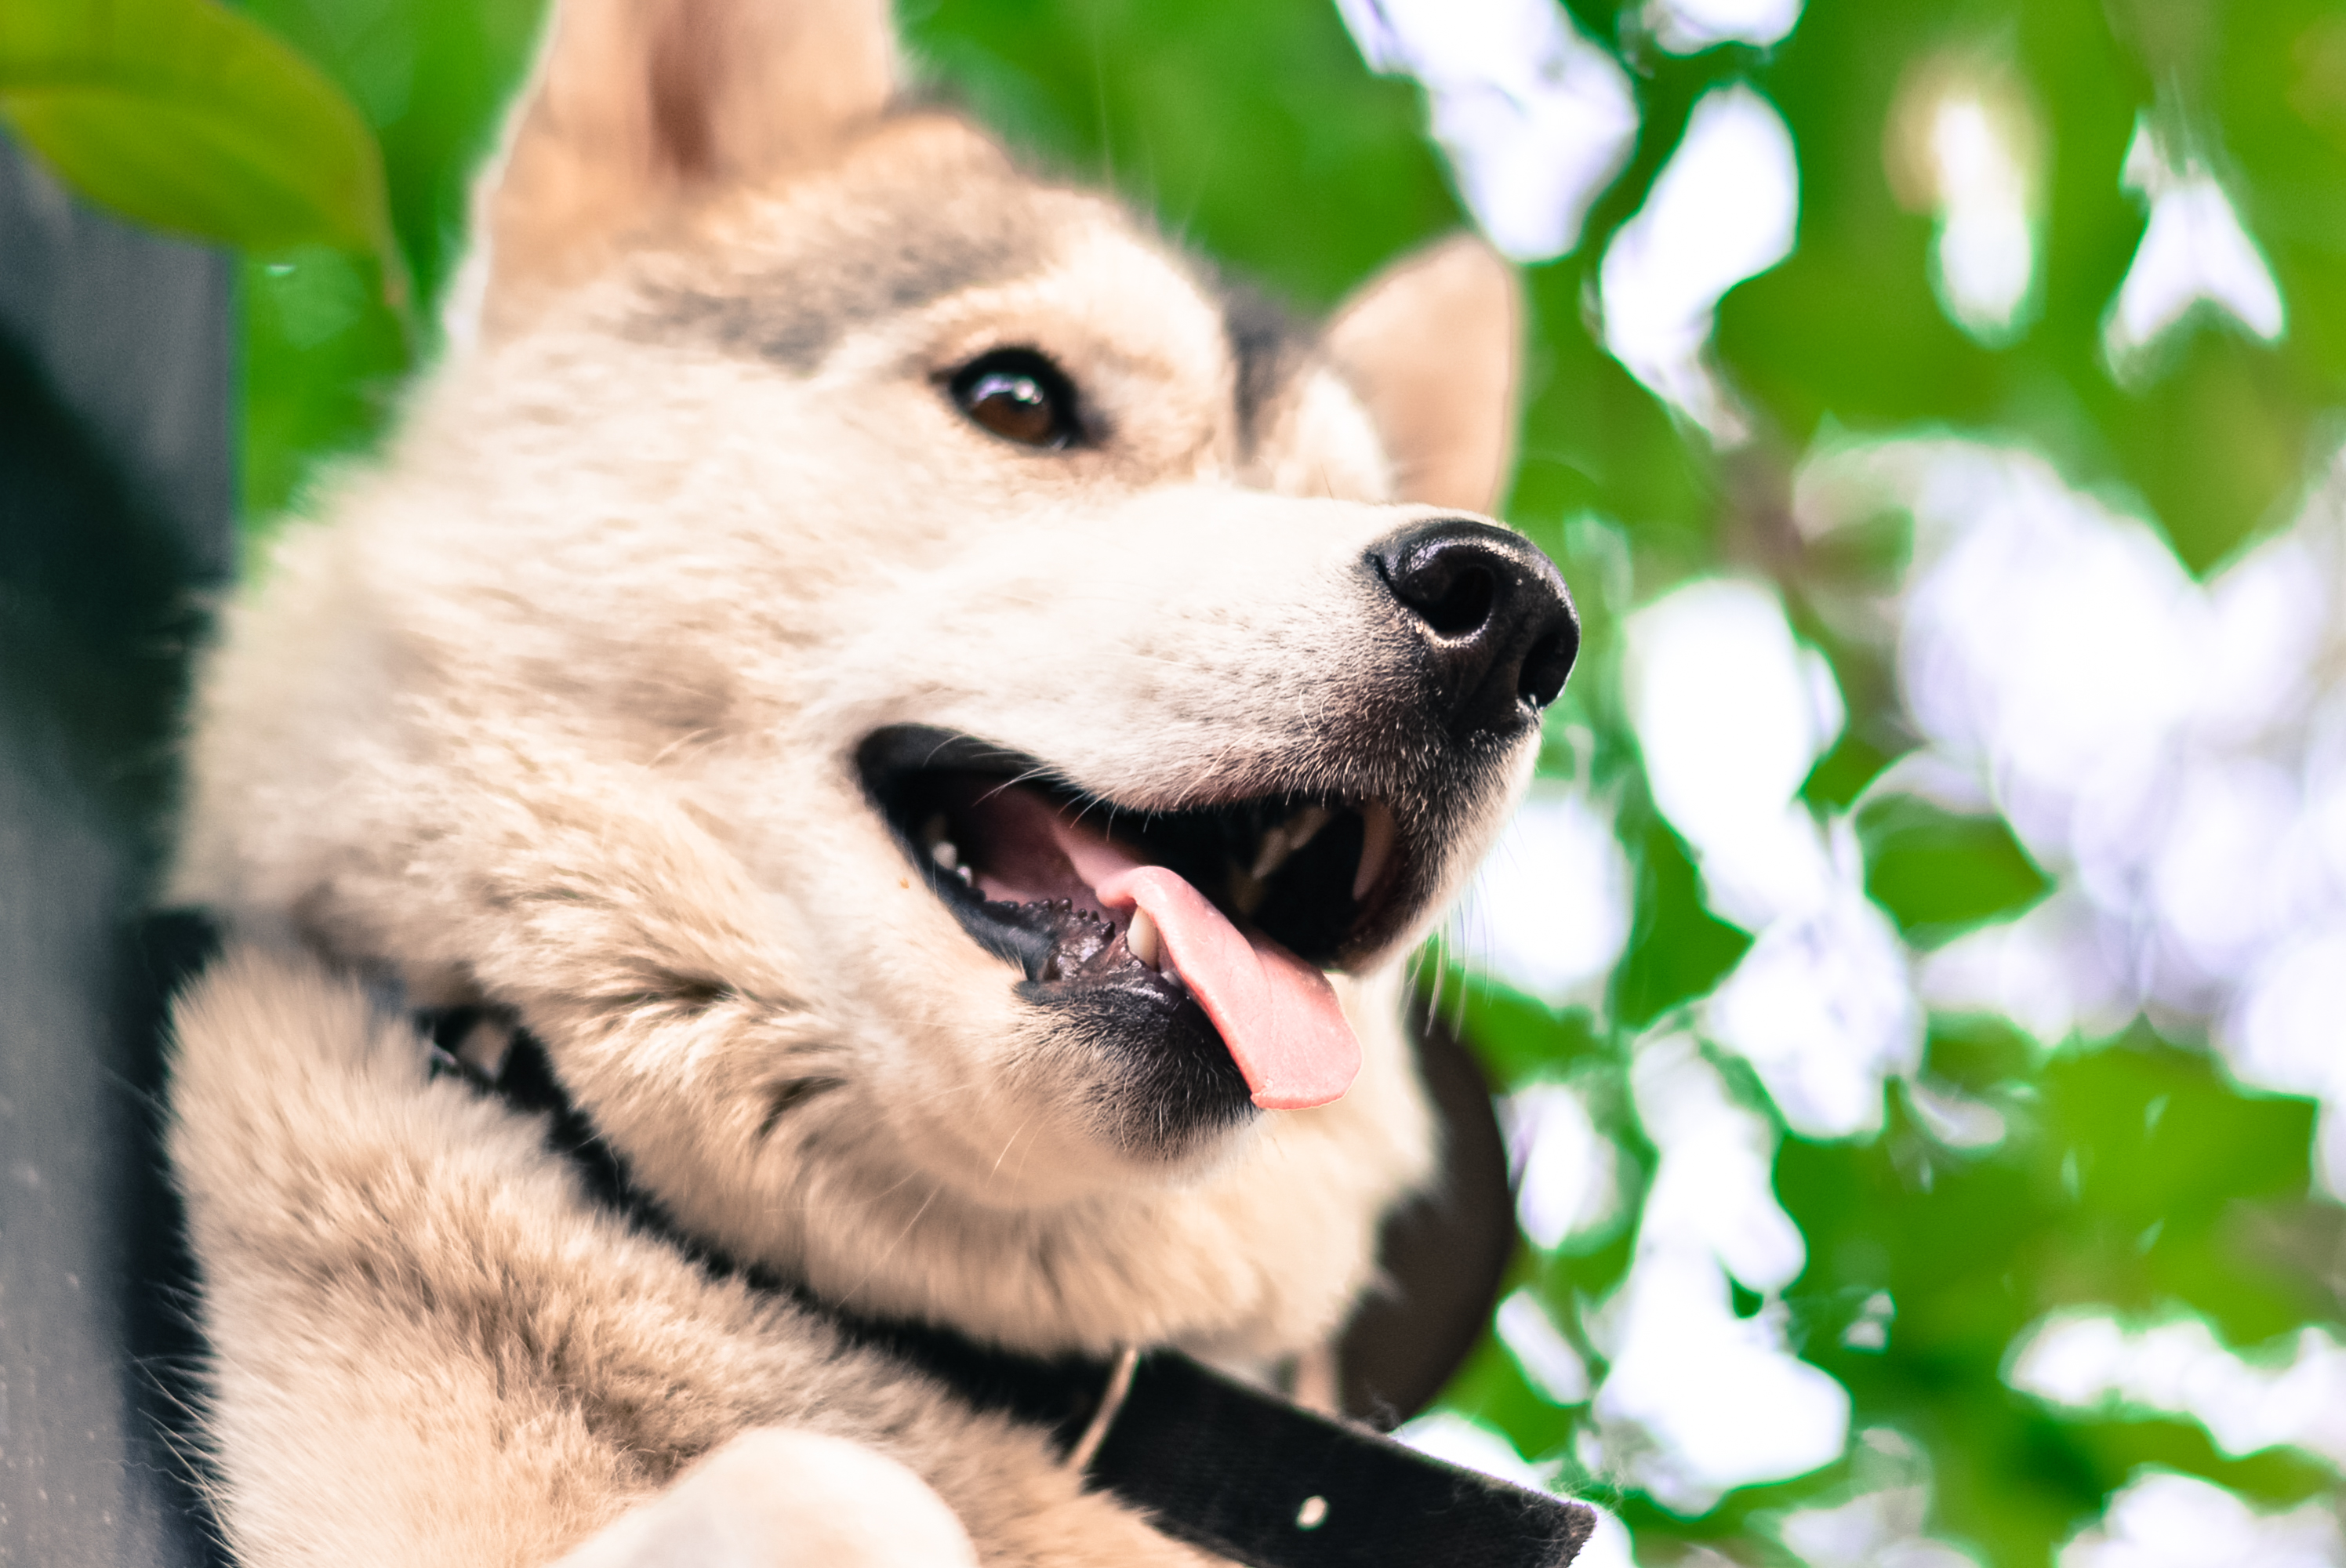
puppy, dog, animal, cute, canine, pet, fur, mammal, domestic animal, nose, vertebrate, adorable, dog breed, shiba inu, shikoku, dog like mammal, dog breed group